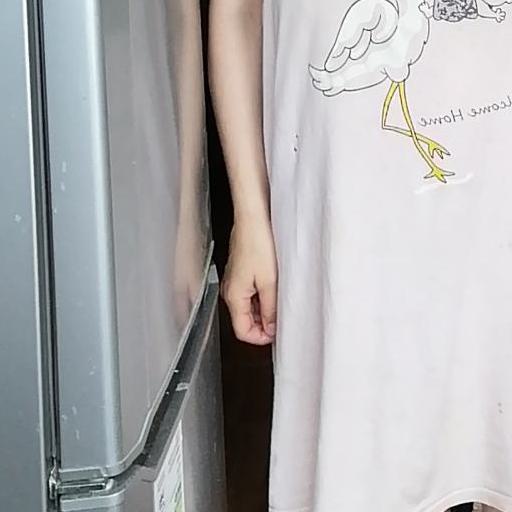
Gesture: no_gesture